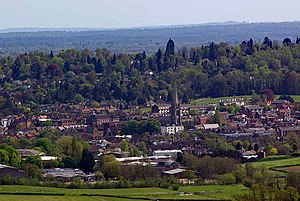
Dorking
Dorking
Dorking er en mindre by i Surrey, England, beliggende ca. 40 km syd for London. Byen har ca. 17.000 indbyggere og hører til regionen South East England. Byen er administrationsby for Mole Valley district.